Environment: lab
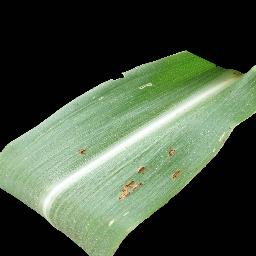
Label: common_rust